Barbad

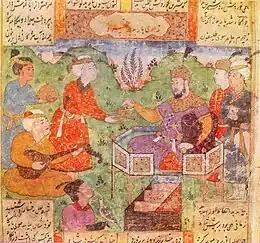
Barbad (left) playing music for Khosrow II

In the literary scholar Abu al-Faraj al-Isfahani's "Kitab al-Aghani", a jealous rival musician once untuned the strings of Barbad's lute during a royal banquet. Upon returning to perform, Barbad began to play; royal rules forbade the tuning instruments in the Shahanshah's presence, but Barbad's skill was such that he could adapt to the untuned strings and play the pieces regardless. Al-Isfahani attributed this story to Ishaq al-Mawsili (776–856)—a renowned minstrel under Harun al-Rashid—who purportedly relayed the story to friends.